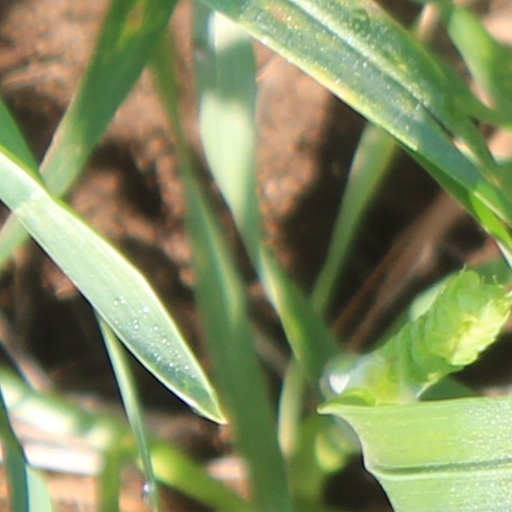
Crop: wheat